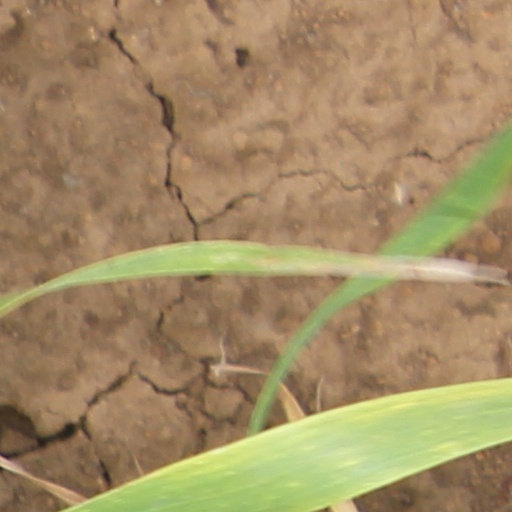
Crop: wheat